Highway revolts in the United States

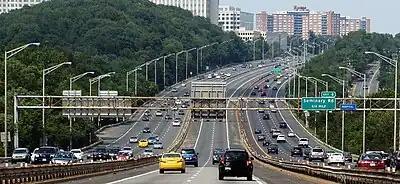
Existing I-95/395 two-lane barrier-separated reversible HOV facility located in Northern Virginia. The segment shown in the photo was proposed for conversion to HO/T operation as three lanes, but was dropped from the final project. The facility has since been converted to HO/T Lanes in 2019.

Construction of I-66 inside the Washington Beltway was blocked by environmental litigation until a compromise was reached that limited it to a four-lane limited access highway that is HOV only during rush hours.